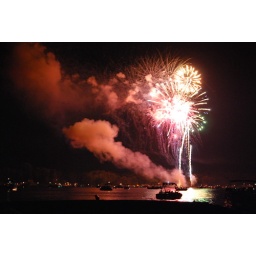
Hundreds of boats floated under a sky filled with explosions as the 30 minute show set the water and sky a glow.